Vayeira

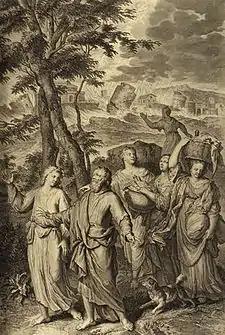
An Angel Leads Lot out of Sodom and Destroys the City (illustration from the 1728 "Figures de la Bible")

The Tosefta employed verses from the book of Job to teach that the people of Sodom acted arrogantly before God because of the good that God had lavished on them. As Job 28:5–8 says, "As for the land, out of it comes bread ... Its stones are the place of sapphires, and it has dust of gold. That path, no bird of prey knows ... The proud beasts have not trodden it." The people of Sodom reasoned that since bread, silver, gold, precious stones, and pearls came forth from their land, they did not need immigrants to come to Sodom. They reasoned that immigrants came only to take things away from Sodom and thus resolved to forget the traditional ways of hospitality. God told the people of Sodom that because of the goodness that God had lavished upon them, they had deliberately forgotten how things were customarily done in the world, and thus God would make them be forgotten from the world. As Job 28:4 says, "They open shafts in a valley from where men live. They are forgotten by travelers. They hang afar from men, they swing to and fro." As Job 12:5–6 says, "In the thought of one who is at ease, there is contempt for misfortune; it is ready for those whose feet slip. The tents of robbers are at peace, and those who provoke God are secure, who bring their god in their Hand." And so as Ezekiel 16:48–50 says, "As I live, says the Lord God, Sodom your sister has not done, she nor her daughters, as you and your daughters have done. Behold, this was the iniquity of your sister Sodom: pride, plenty of bread, and careless ease was in her and in her daughters; neither did she strengthen the hand of the poor and needy. And they were haughty, and committed abomination before Me; therefore I removed them when I saw it."